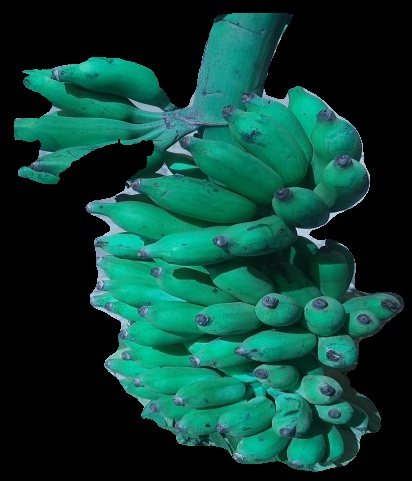
Variety: elakki-bale
Grade: grade3